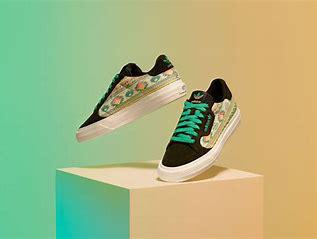
Brand: Adidas
Model: Arizona